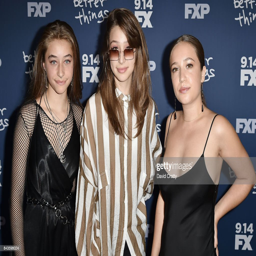
person , actors attend the premiere of season - arrivals .